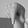
ASL letter: Q